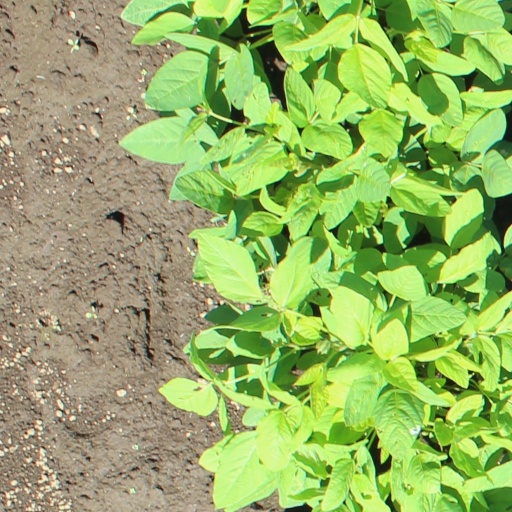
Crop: soybean